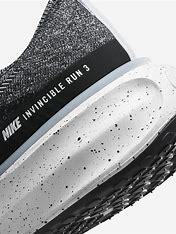
Brand: Nike
Model: Invincible 3